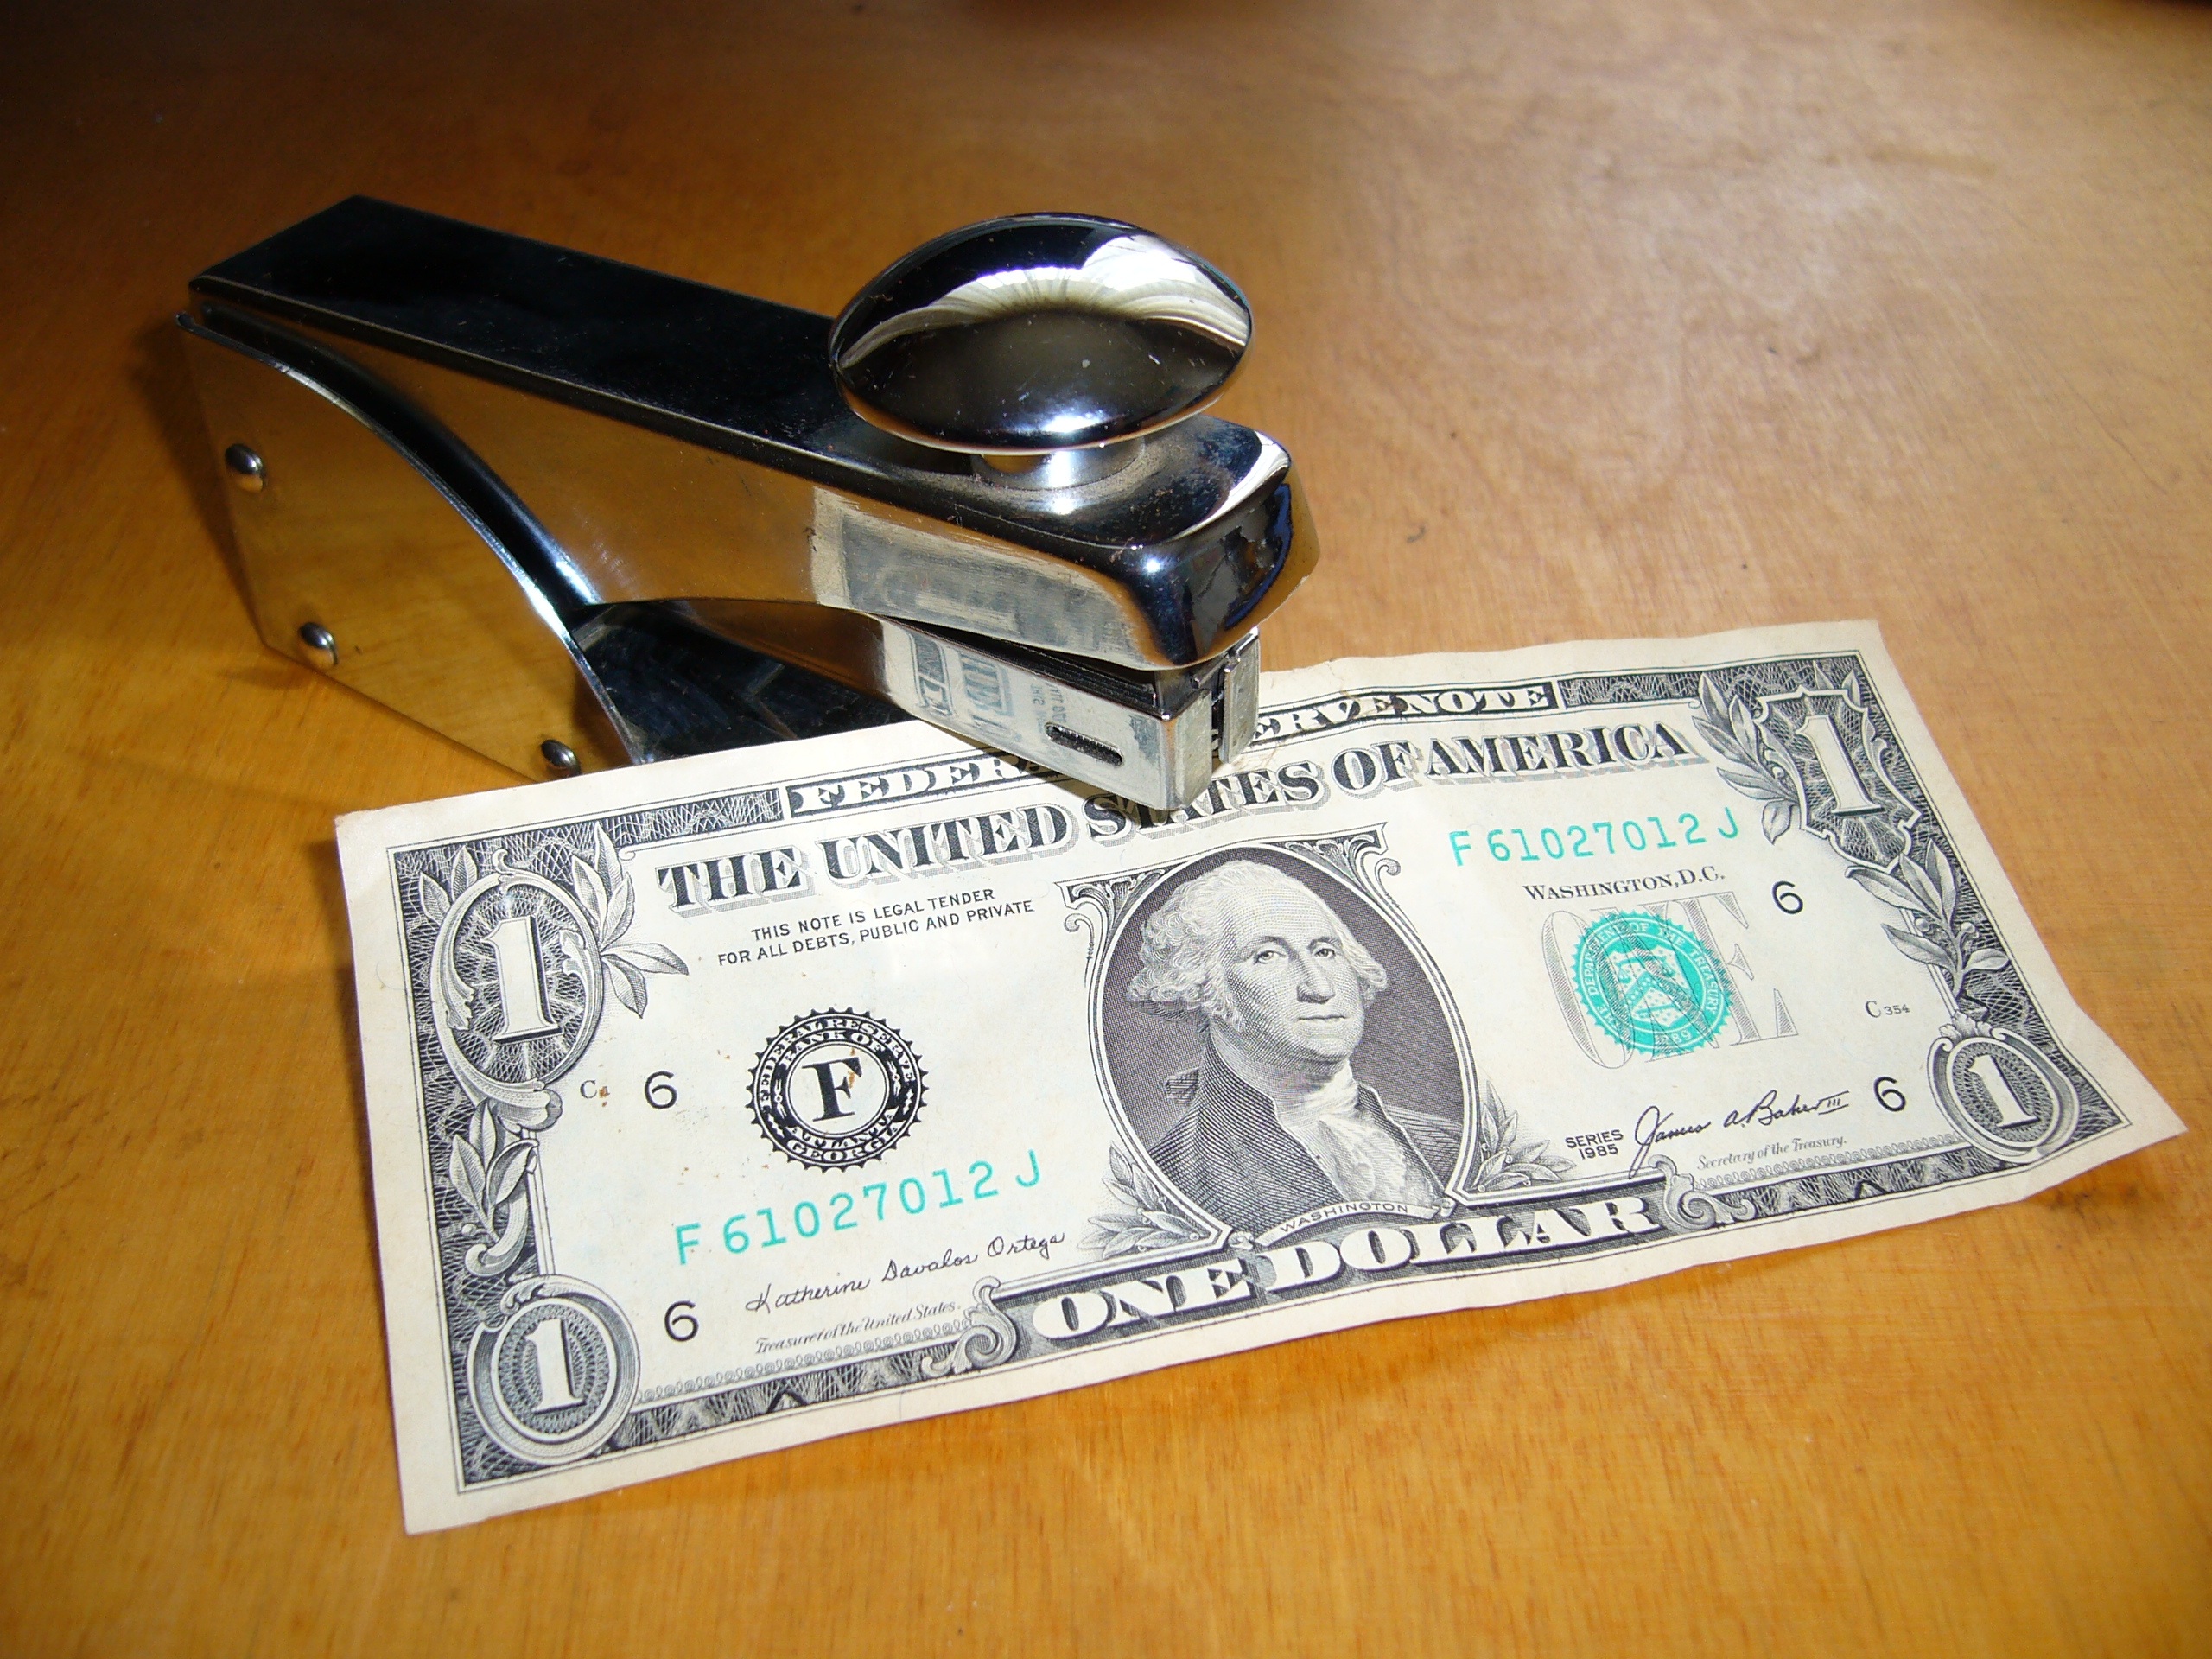
money, paper, cash, currency, finance, banknote, paper money